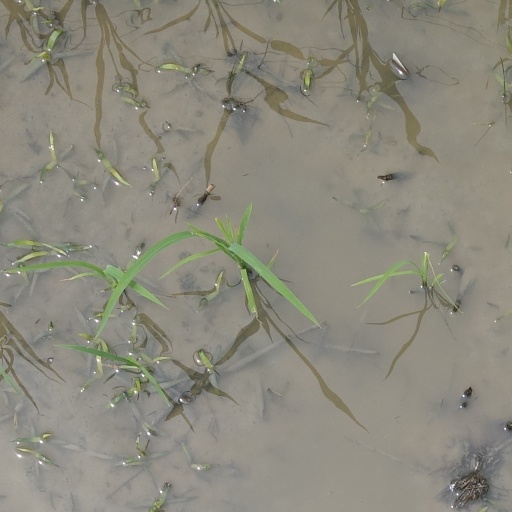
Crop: rice